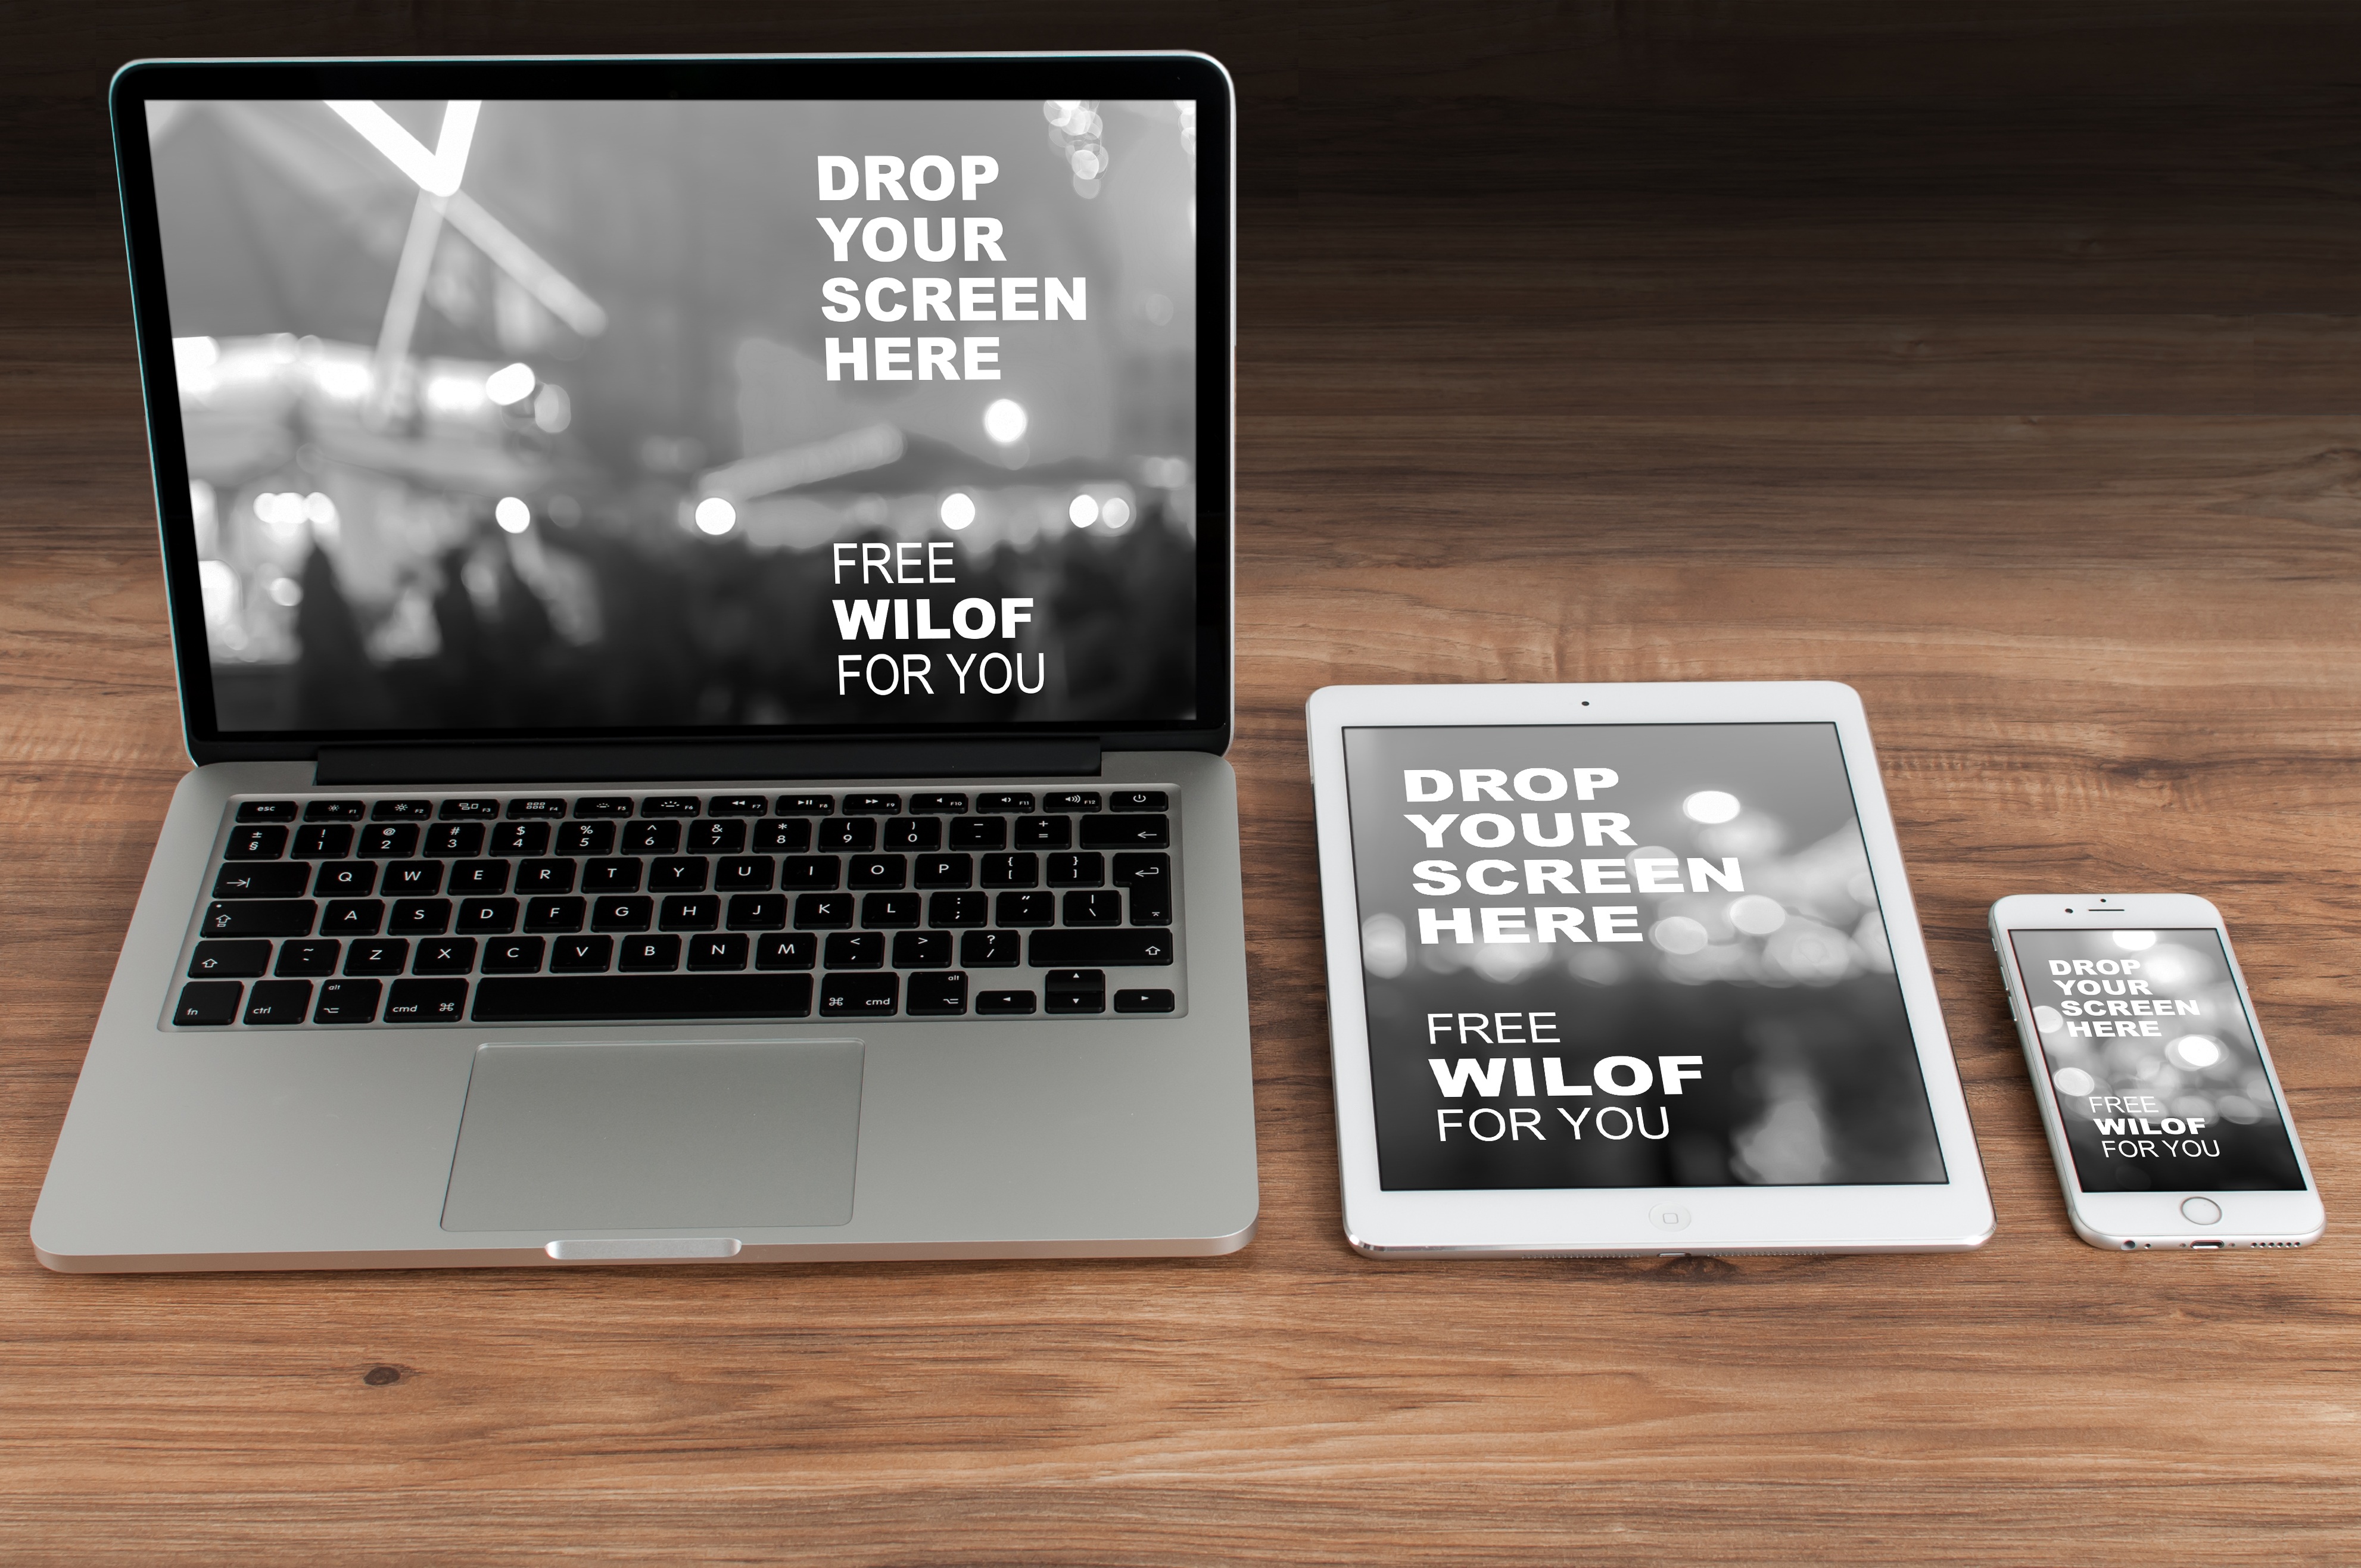
laptop, iphone, computer, macbook, mac, apple, ipad, technology, office, brand, electronics, design, multimedia, screenshot, personal computer hardware